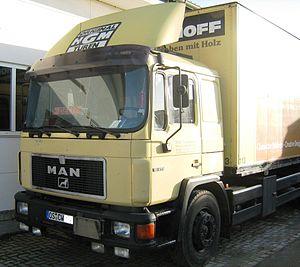
Le MAN F90 est un camion de la marque MAN, lancé en 1986, successeur du MAN F8.